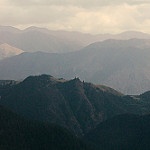
Label: mountain